LAPA Flight 3142

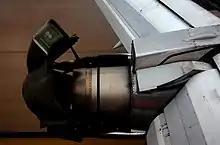
A Boeing 737-200 during landing with its thrust reversers deployed and the flaps extended

The data from the "black box", the flight data recorder (FDR) and the cockpit voice recorder (CVR), were read at the NTSB headquarters in Washington. With this information, a computerized animation of the failed take-off attempt was constructed.